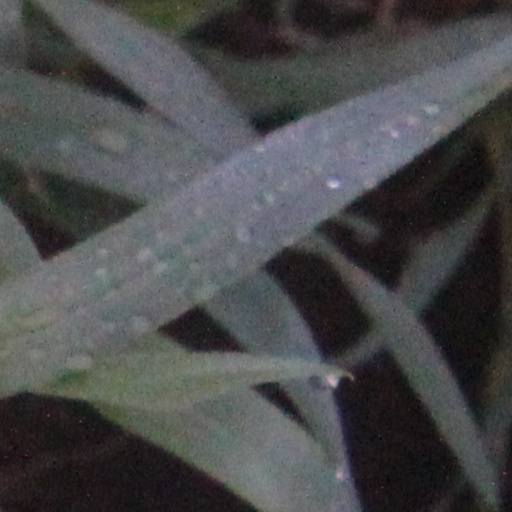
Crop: wheat